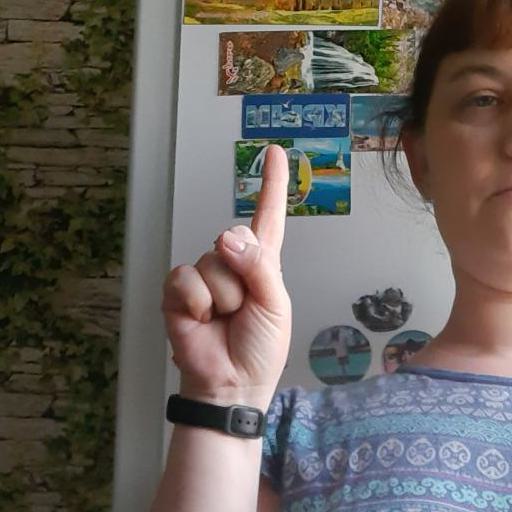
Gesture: one